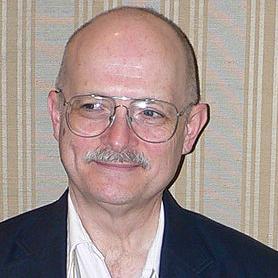
Age: 61